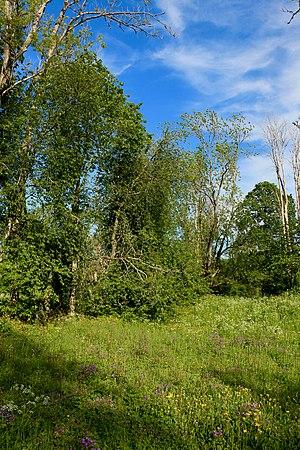
Le parc national de Garphyttan est un parc national situé dans la commune de Lekeberg, près d'Örebro dans le comté d'Örebro, dans la province historique de Närke en Suède.